2010–11 Blackpool F.C. season

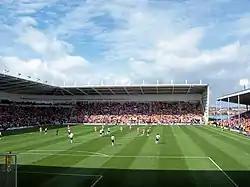
Kick off in the first home Premier League fixture, against Fulham

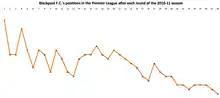
Blackpool F.C.'s positions in the Premier League after each round of the 2010–11 season.

Following an opening-day 4–0 win over Wigan Athletic at the DW Stadium on 14 August, a result that briefly put them top of the entire English football pyramid for the first time since the opening day of the 1957–58 season, Blackpool earned the League Managers Association's "Performance of the Week Award".